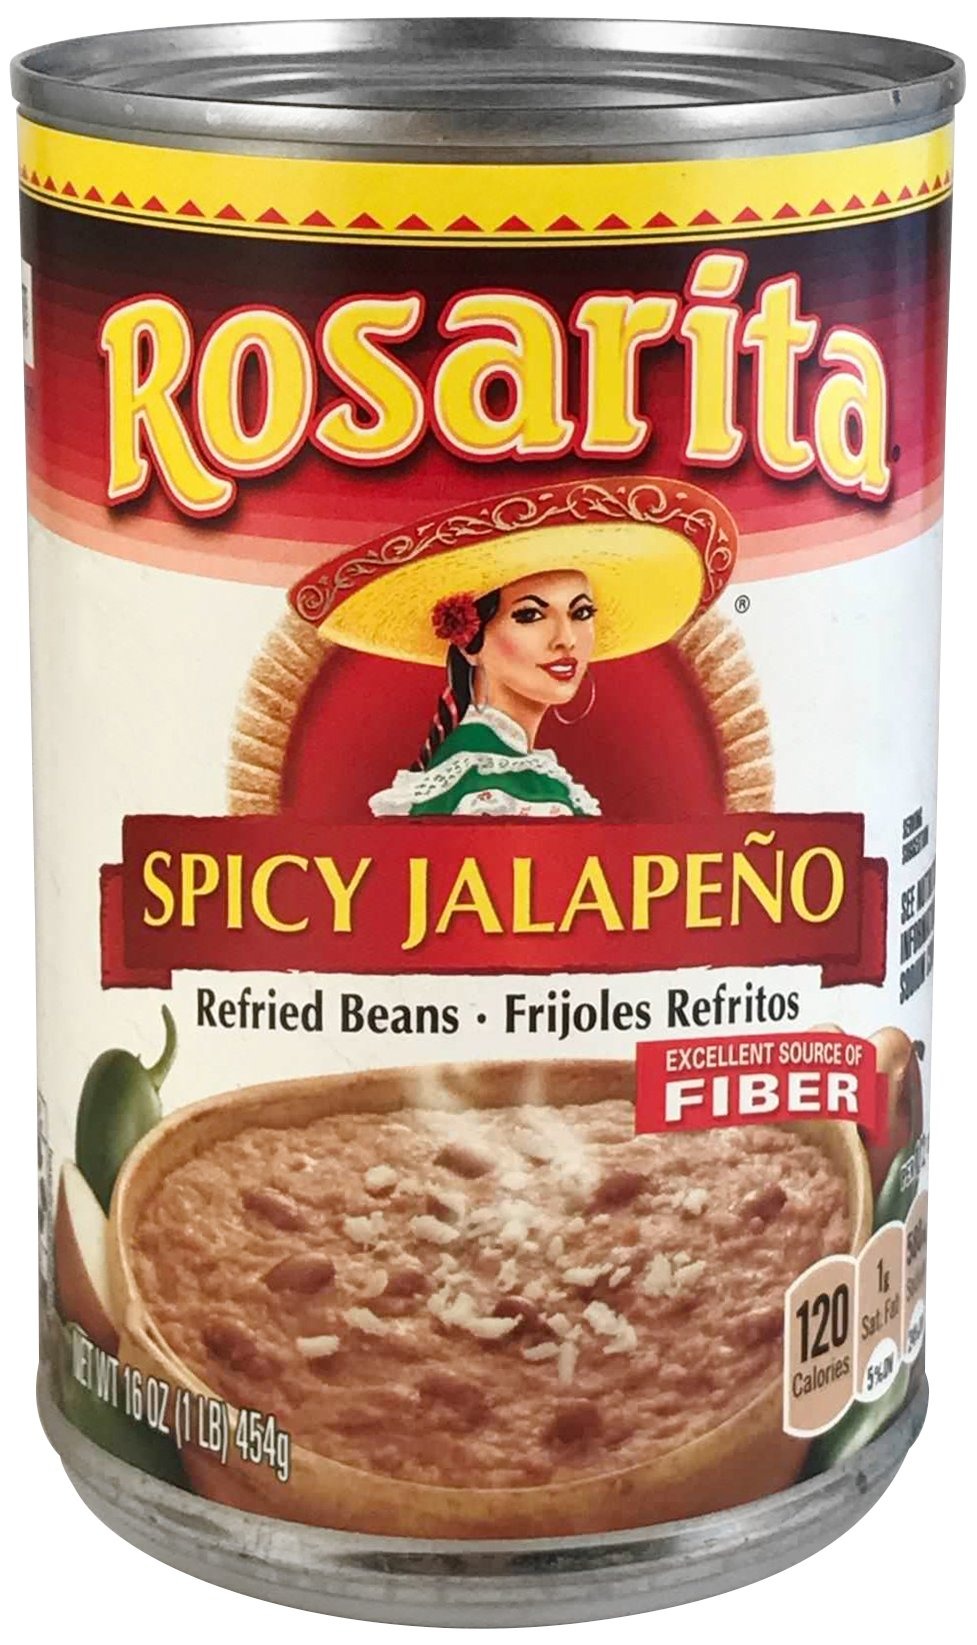
Item Name: Carniceria Compare, Refried Beans with Spicy Jalapeno, 16 Ounce
Value: 16.0
Unit: Fl Oz

Price: 1.74